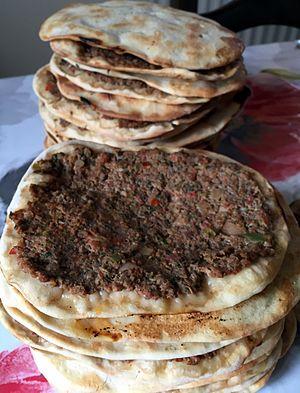
Des lahmajouns sortant du four.